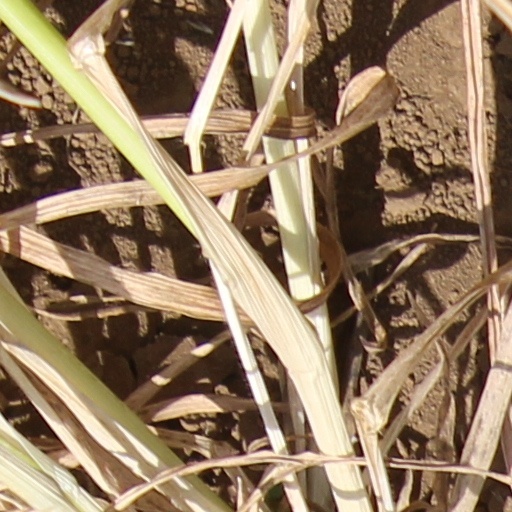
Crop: wheat